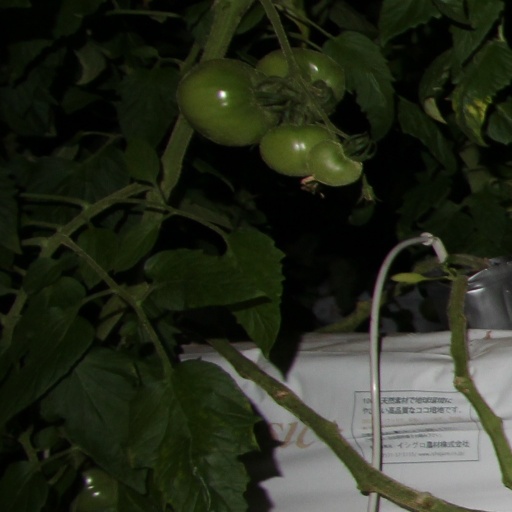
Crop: tomato